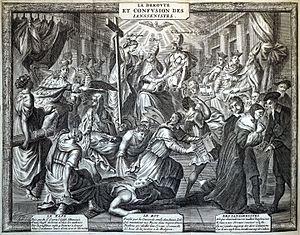
Les Enlumineuses du fameux almanach des Jésuites intitulé: ""La Déroute et la Confusion des jansénites ou triomphe de Molina, jésuite, sur St Augustin"" [par J.-L. Le Maistre de Saci. Avec ""L'Onguant pour la brûlure, ou le secret d'empescher aux Jésuites de bruler des livres. [par J. Barbier d'Aucour"
Les Provinciales est un ensemble de dix-huit lettres, en partie fictives, écrites par Blaise Pascal. Publiées entre janvier 1656 et mars 1657, elles ont d’abord eu pour but de défendre le théologien janséniste Antoine Arnauld, menacé d’être condamné par la Sorbonne, avant de s’orienter vers une critique de la Compagnie de Jésus et, en particulier, de la casuistique laxiste défendue par certains de ses membres.
Jean Ganière est un graveur, éditeur et marchand d'estampes français.